Optical disc drive

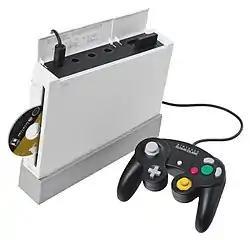
The 12 centimetre slot-loading optical drive of the Nintendo Wii game console is compatible with 8 centimetre diameter discs to support GameCube discs (RVL-001 model only), the predecessor game console, allowing for backward compatibility.

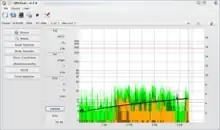
Some optical drives support measuring the error rate in the error correction code. An individual error does not cause data loss yet, but a higher rate means the error correction mechanism is more strained, which can predict a possible age-related future data loss. The depicted rate is well within a healthy range.

Optical disc drives are an integral part of standalone appliances such as CD players, DVD players, Blu-ray Disc players, DVD recorders, and video game consoles. As of 2017, the PlayStation and Xbox consoles are the only home video game consoles that are currently using optical discs as its primary storage format, as the Wii U's successor, the Nintendo Switch, began using game cartridges, while the PlayStation Portable is the only handheld console to use optical discs, using Sony's proprietary UMD format. They are also very commonly used in computers to read software and media distributed on disc and to record discs for archival and data exchange purposes. Floppy disk drives, with capacity of 1.44 MB, have been made obsolete: optical media are cheap and have vastly higher capacity to handle the large files used since the days of floppy disks, and the vast majority of computers and much consumer entertainment hardware have optical writers. USB flash drives, high-capacity, small, and inexpensive, are suitable where read/write capability is required.